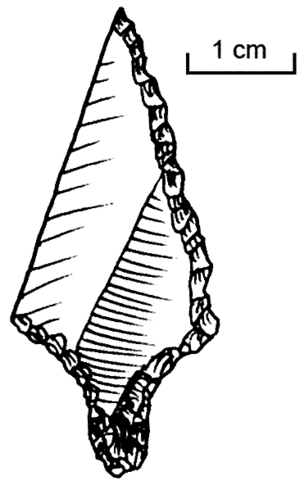
L'Ahrensbourgien ou culture d'Ahrensburg est une culture épipaléolithique d'Europe du Nord.
Alfred Rust fut un préhistorien allemand. Autodidacte, il devint un pionnier de l'étude de la culture de Hambourg, en particulier grâce à ses fouilles en Allemagne du Nord. Sa carrière fut assombrie par sa collaboration avec les milieux pseudo-scientifiques nazis.
Il est difficile de déterminer avec précision le début de l'histoire du tir à l'arc dans la mesure où les éléments susceptibles d'apporter des preuves directes étaient réalisés en matériaux périssables. Les recherches archéologiques ont permis la découverte de fragments d'arcs et de flèches exceptionnellement conservés dans des tourbières datant de la fin du Paléolithique supérieur. Toutefois il existe de forte présomption de l'usage de l'arc dès les phases anciennes du Paléolithique supérieur.